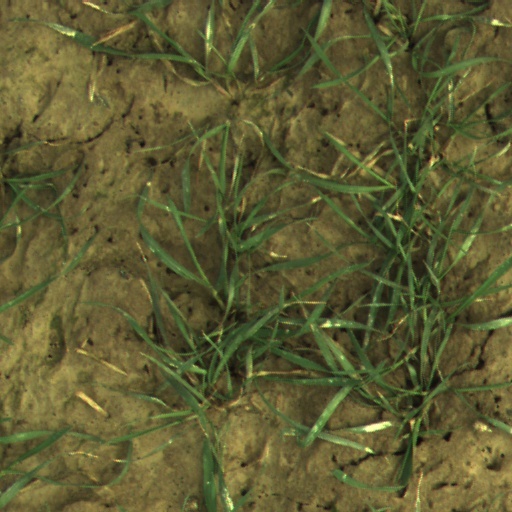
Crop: wheat